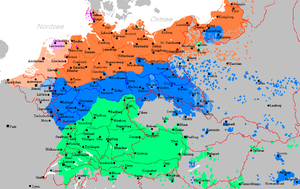
La culture de l'Allemagne, pays de l'Europe centrale, désigne d'abord les pratiques culturelles observables de ses habitants.